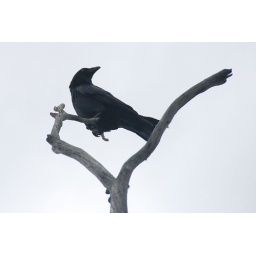
not black and white...but in the mist of the blue mountains